Arise, awake, and stop not till the goal is reached

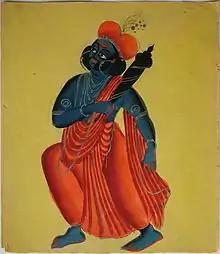
In the 1.3.14 chapter of Katha Upanishad, the first words of this phrase can be found, where Yama "(pictured)" is teaching Nachiketa the methods of Yoga.

"Arise, awake and stop not till the goal is reached" is a slogan popularized in the late 19th century by Indian Hindu monk and philosopher Swami Vivekananda, who took inspiration in a "sloka" of "Katha Upanishad". It was his message to the world to get out of their hypnotized state of mind and discover their true nature. This shloka is the basis of the title of the 1944 book "The Razor's Edge" and its 1946 film adaptation, its 1984 film adaptation, and of various music albums in the west by bands like AC/DC, Dave Holland, etc.